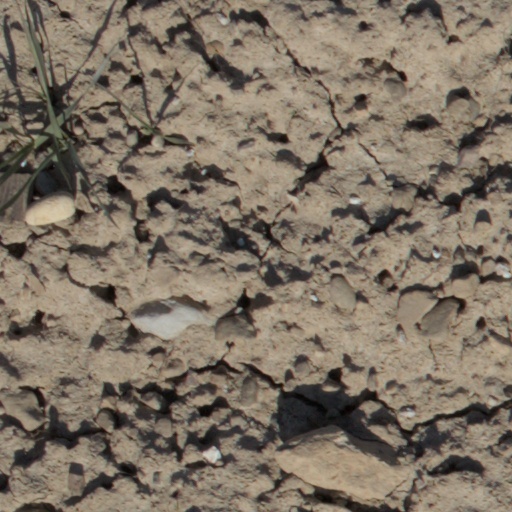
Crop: wheat